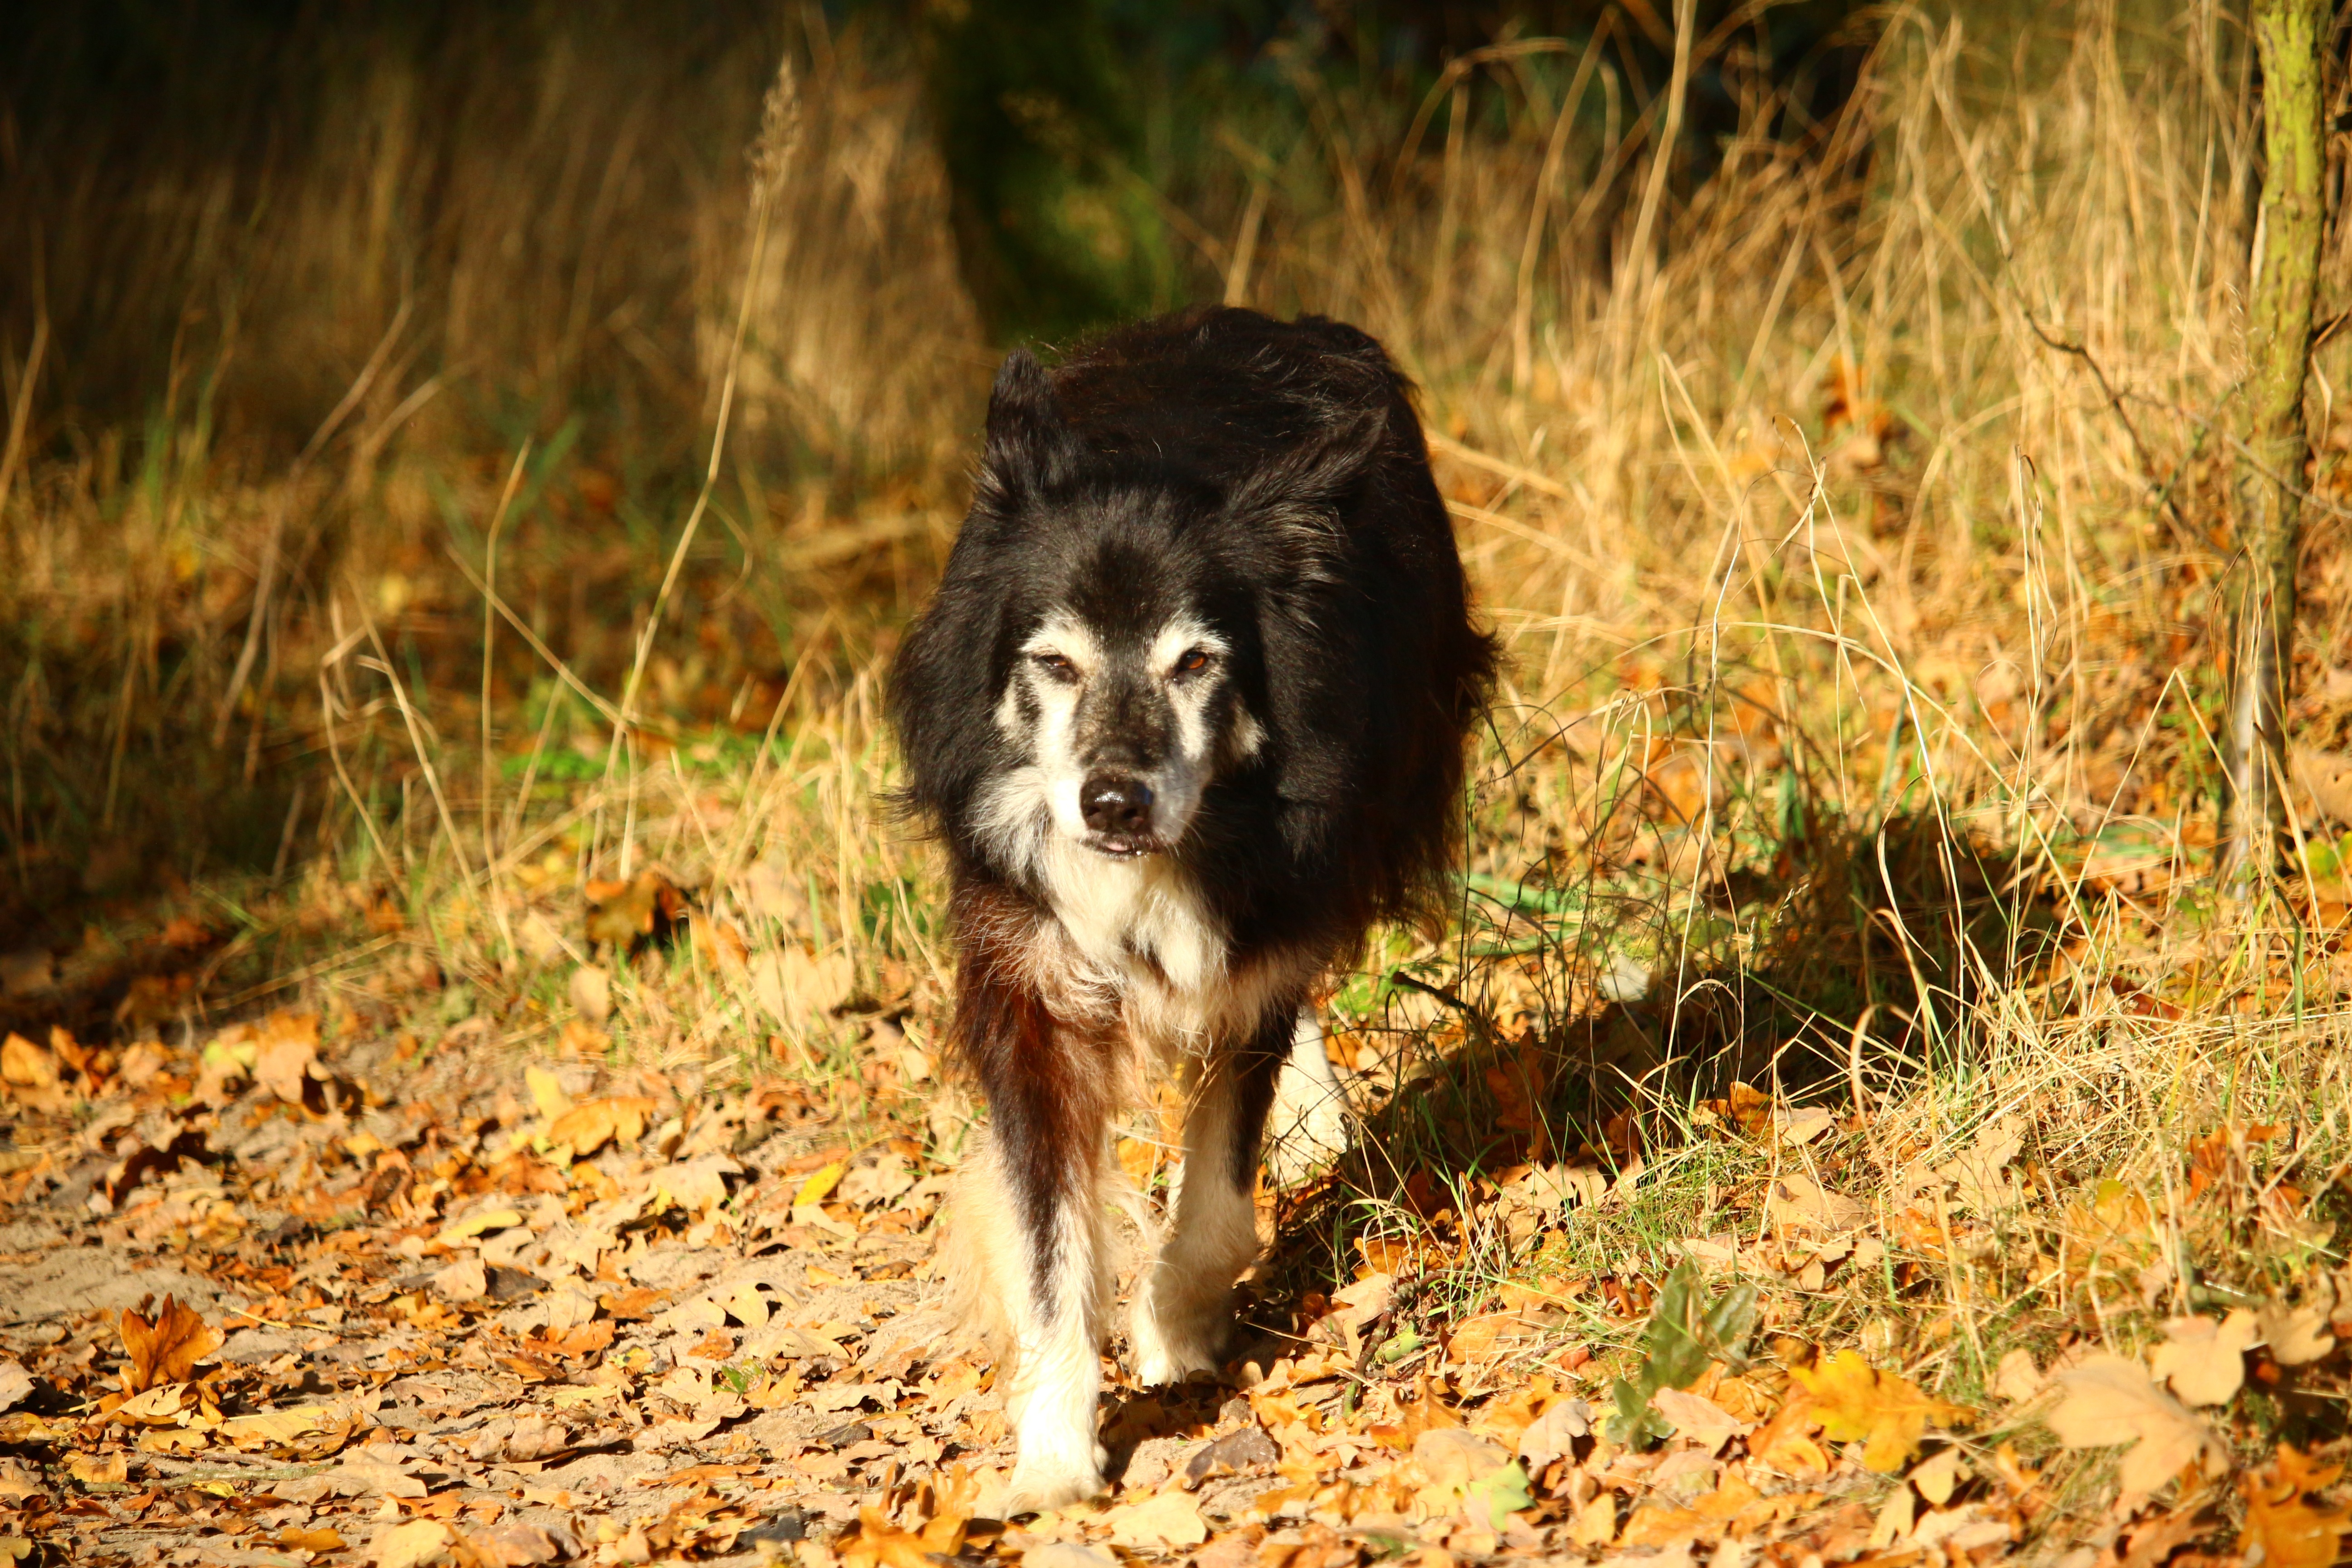
dog, wildlife, collie, pet, autumn, mammal, fauna, border collie, vertebrate, border, british sheepdog, purebred dog, herding dog, dog like mammal, dog breed group